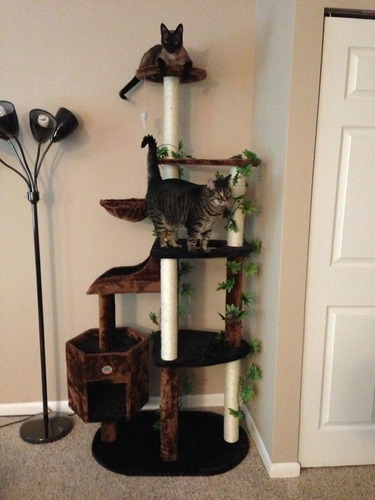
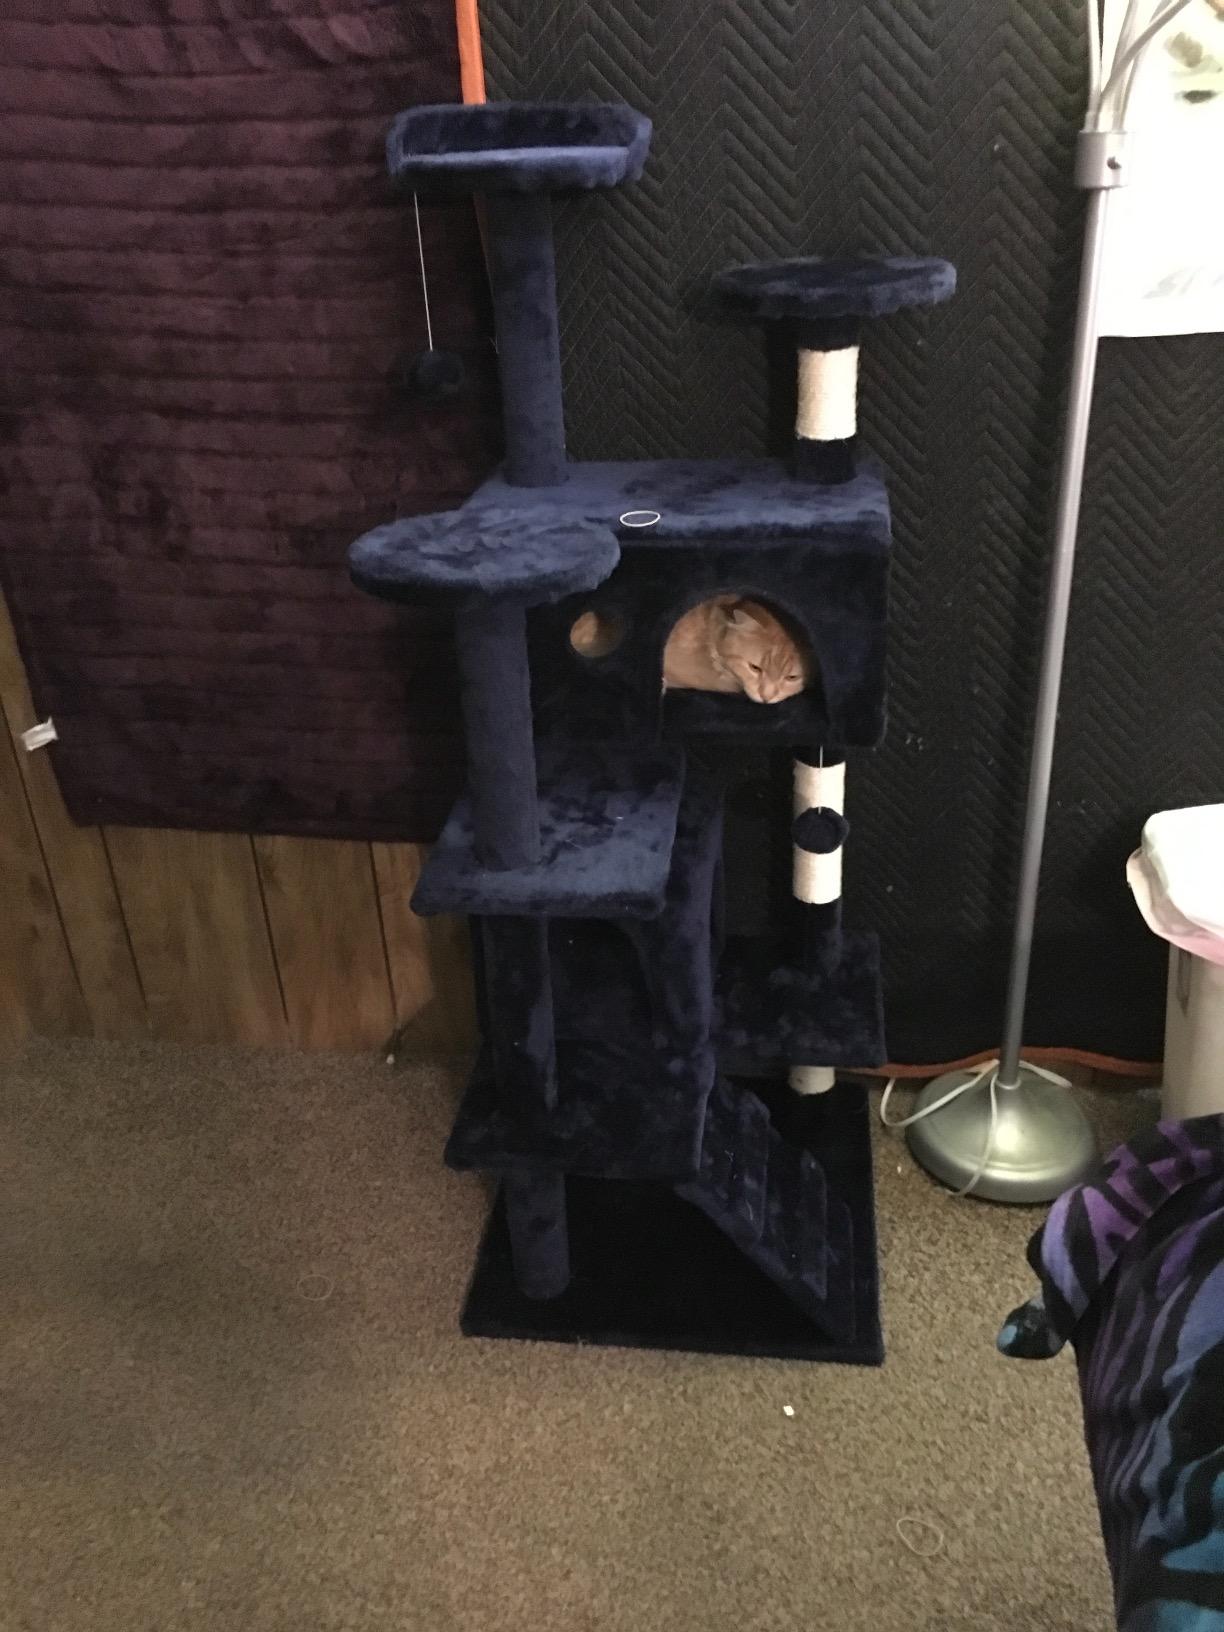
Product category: items_cat tree
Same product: no